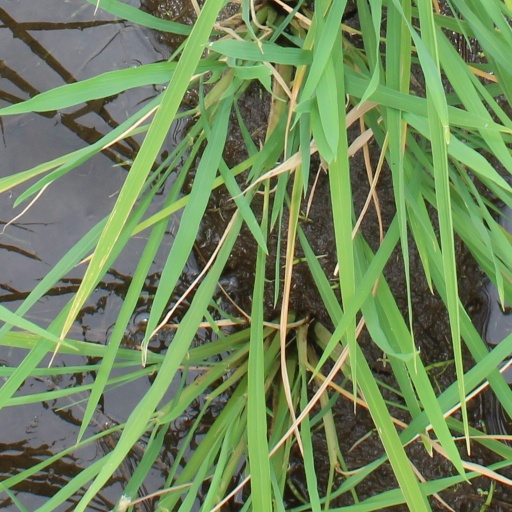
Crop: rice